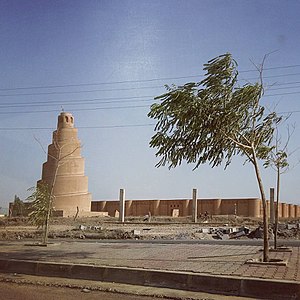
Salah ad Din
Salah ad Din er en irakisk provins nord for Bagdad. Provinsen har et areal på 24.751 km² med 1.337.786 indbyggere.